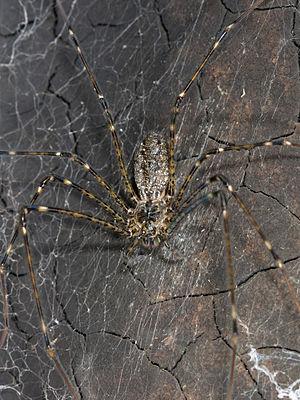
Les Hypochilidae sont une famille d'araignées aranéomorphes.
Hypochilus pococki est une espèce d'araignées aranéomorphes de la famille des Hypochilidae.